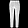
Label: Trouser